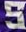
Number: 5